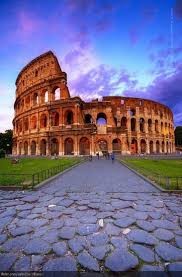
Landmark: Roman Colosseum